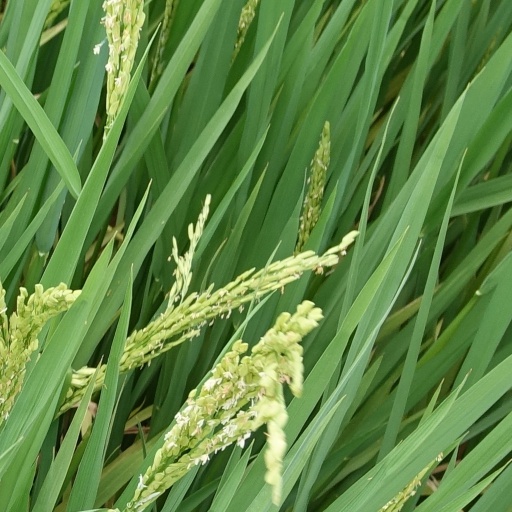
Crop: rice